Royal Cemetery at Ur

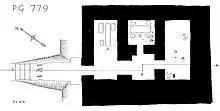
Plan of the three chambers of grave PG 779, thought to belong to Ur-Pabilsag. The Standard of Ur was located in "S"

Woolley initially unearthed 1850 graves but later identified 260 additional ones. Nevertheless, sixteen were unique to him, because they stood out from all the rest in terms of their wealth, the structure of their burial grounds, and rituals. He thought that the stone-built chambers and the immense value of riches belonged to the dead that came from royal lineage. Such cadavers inside their respective stone chambers were the only ones to have abundant provisions in order to meet their needs in the afterlife. Having that said, the subordinates were not treated in the same manner and had nothing of the aforementioned goods. They were treated in the same manner as other provisions and supplies, because the funeral was solely for the principal corpse. When the main body was buried, the rest of the people would have been sacrificed in that person's honor and buried thereafter.